Tropical Storm Nakri (2014)

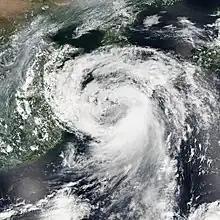
Nakri as a severe tropical storm over the Yellow Sea on August 1

Severe Tropical Storm Nakri, known in the Philippines as Tropical Storm Inday, was a large, long-lived, and slow-moving tropical cyclone that produced prolific rains over Japan and South Korea in early August 2014.